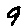
Label: 9